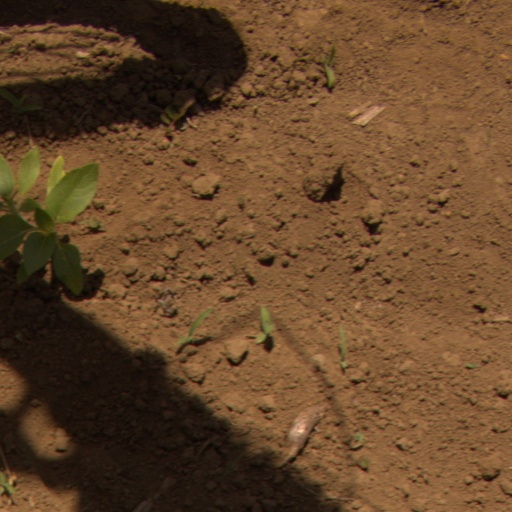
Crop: Jerusalem artichoke